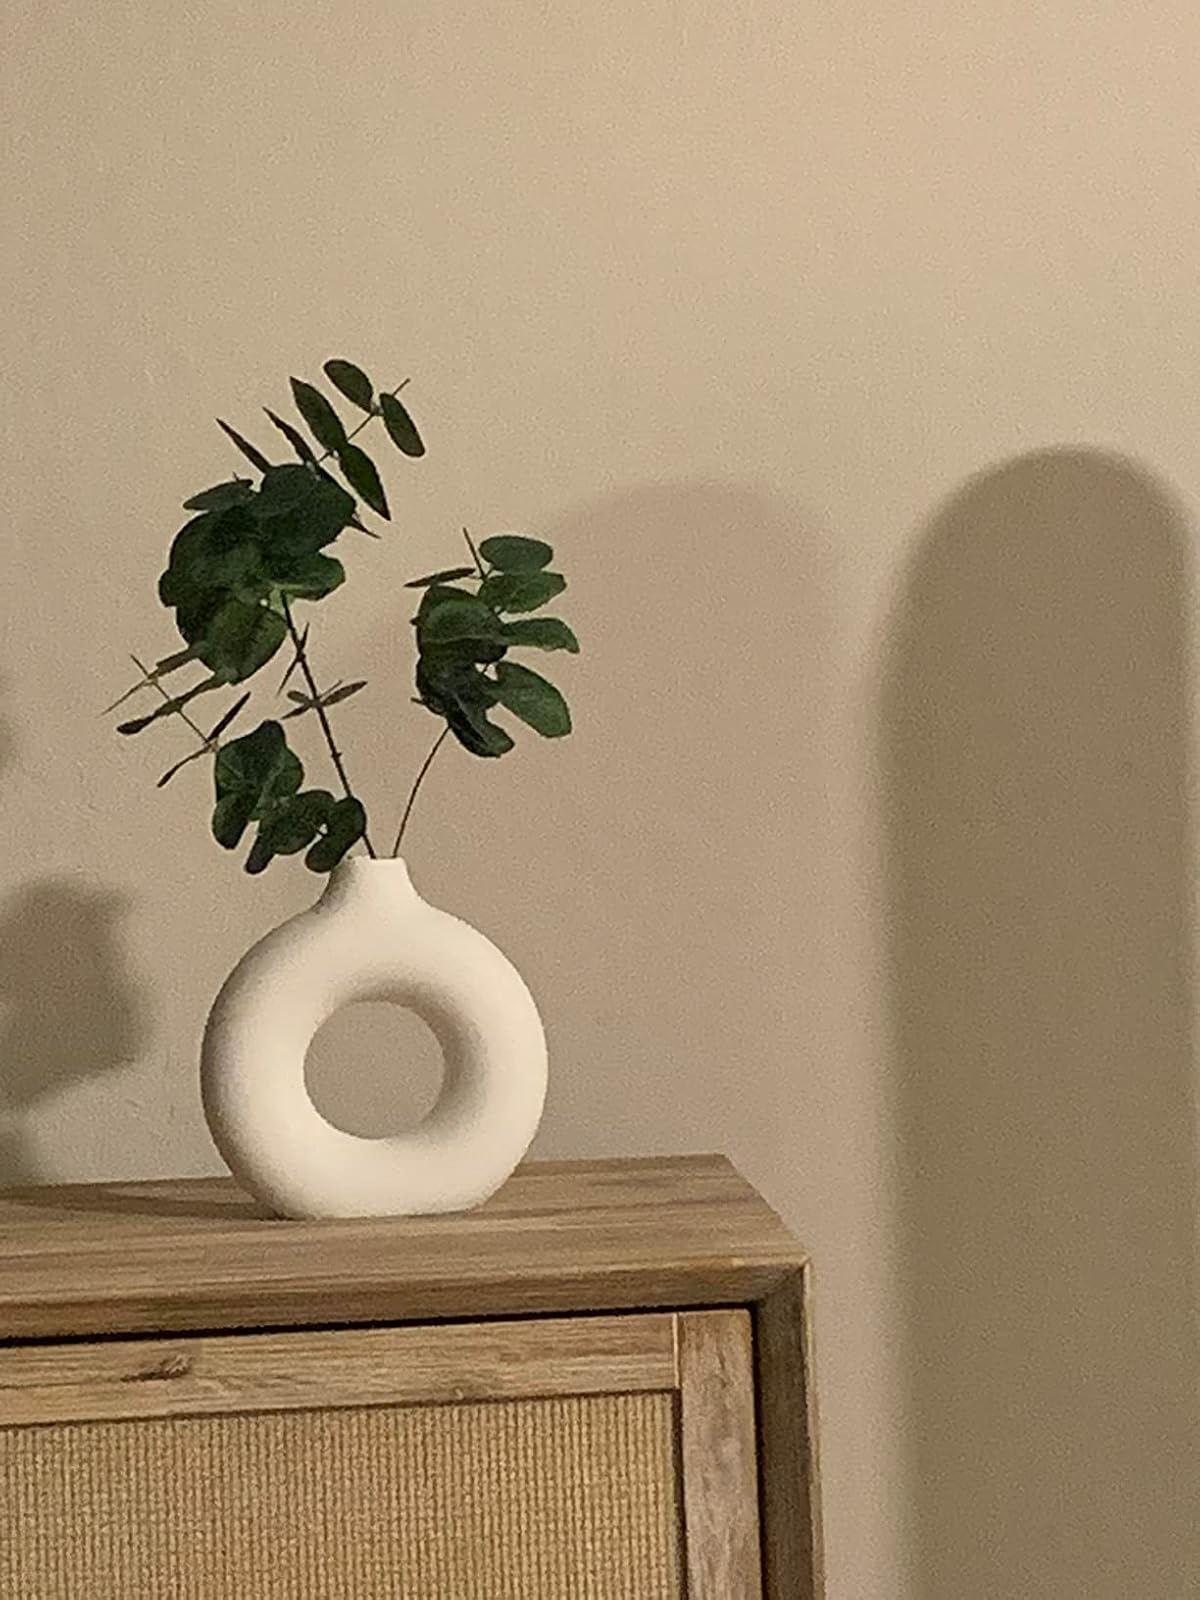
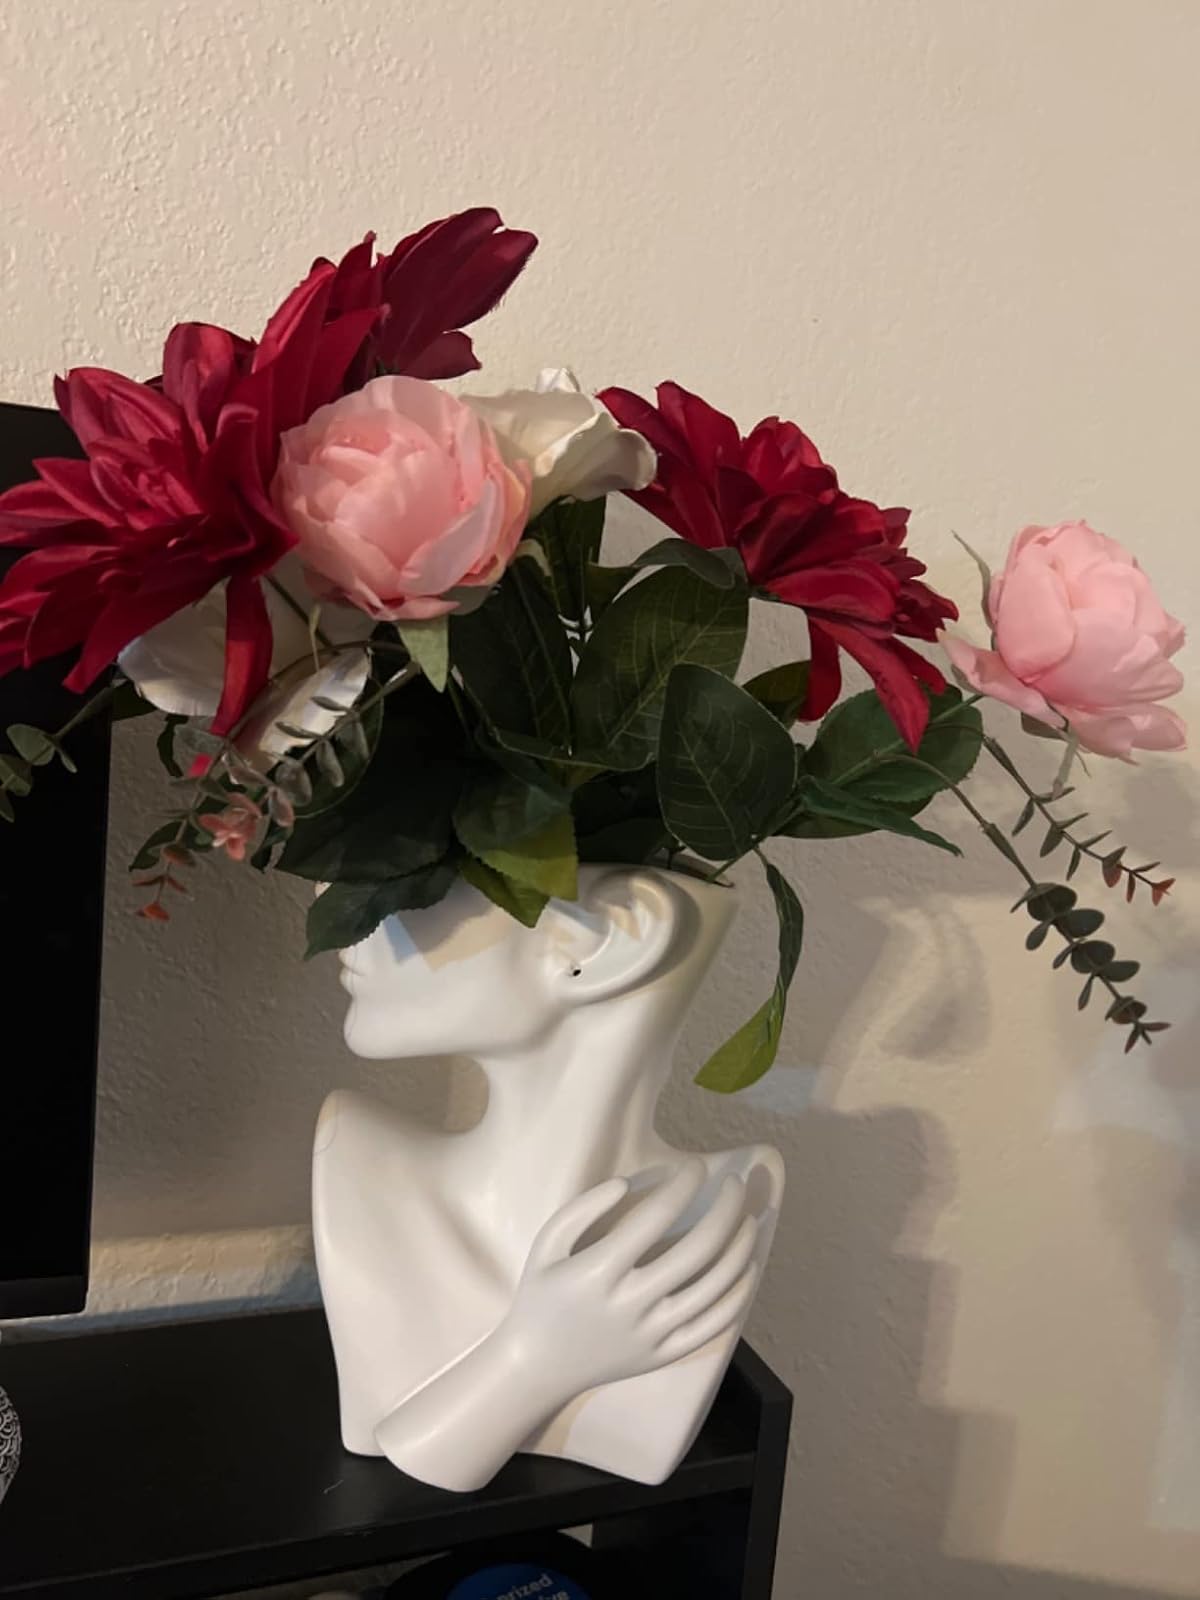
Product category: vase
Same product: no